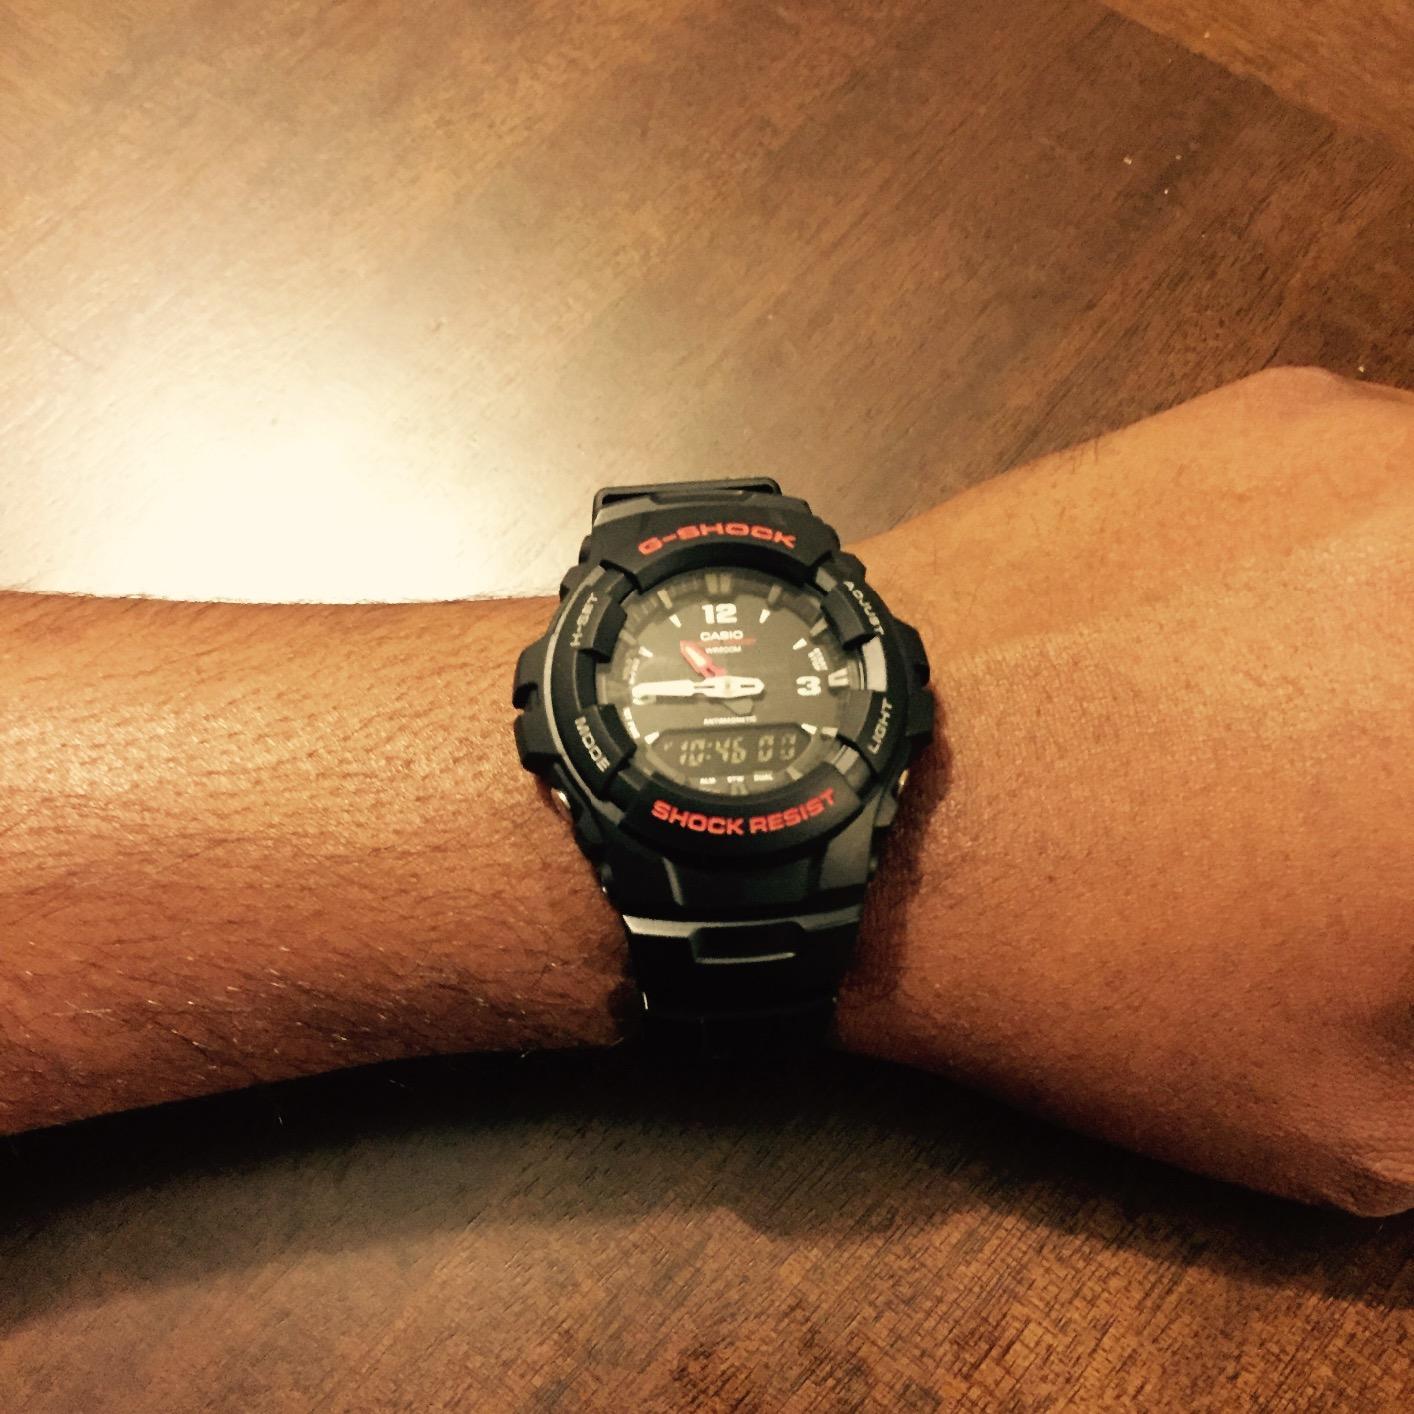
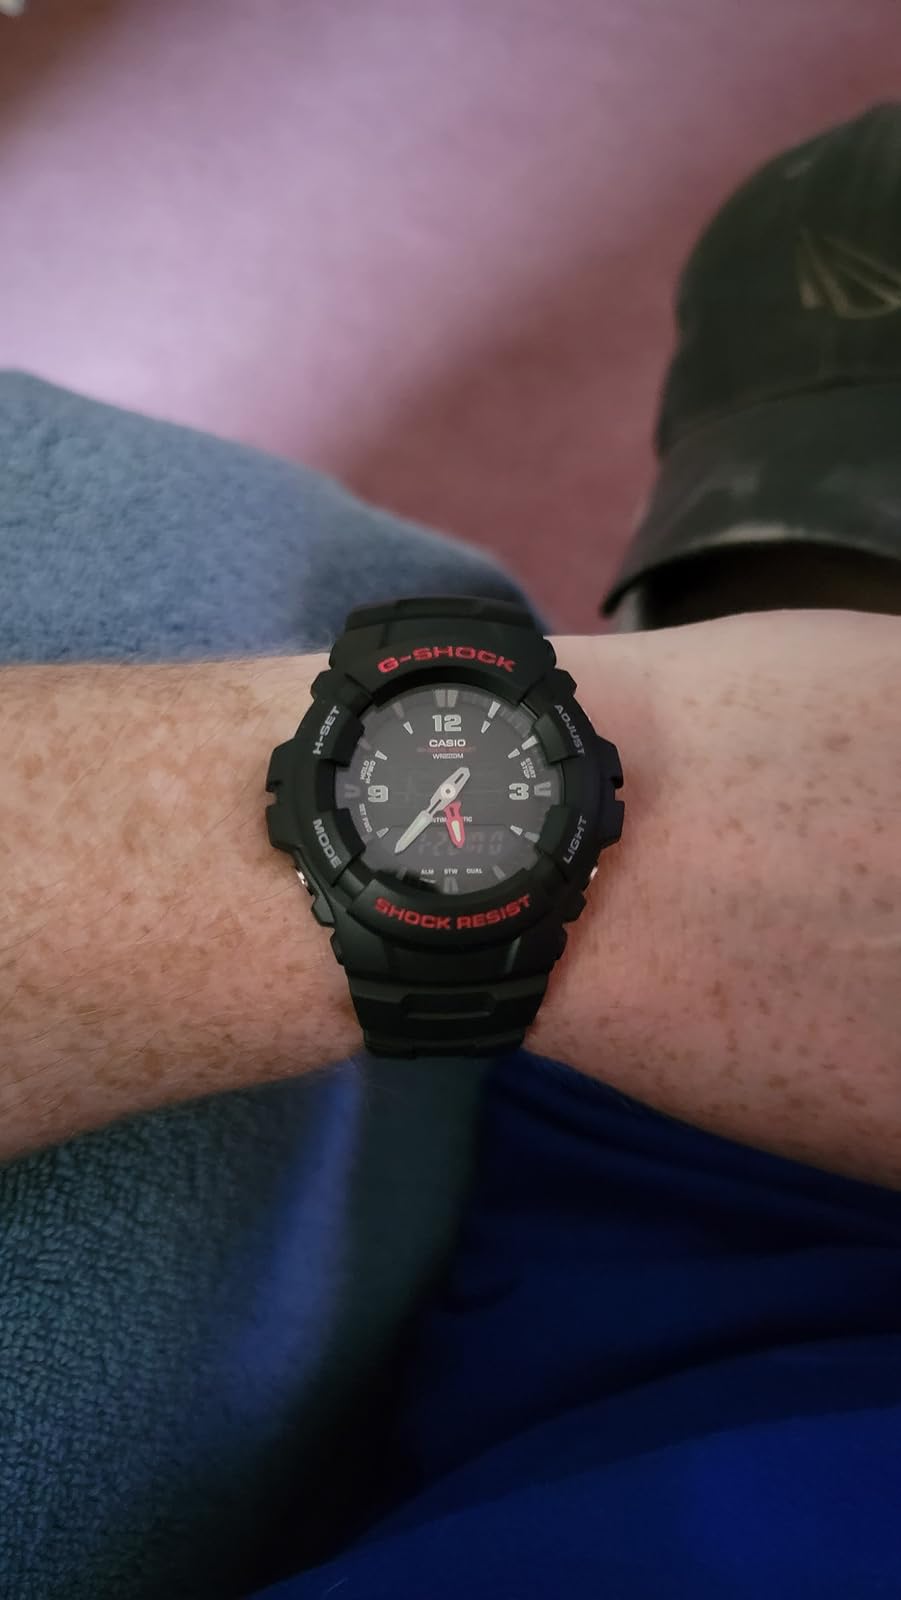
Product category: accessories_watch
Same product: yes